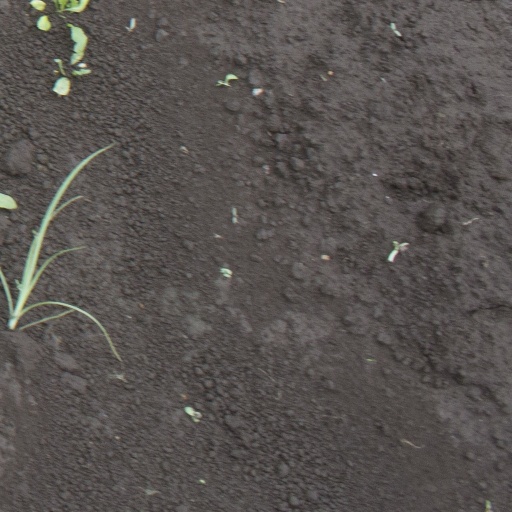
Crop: soybean